Eidgenossenschaft

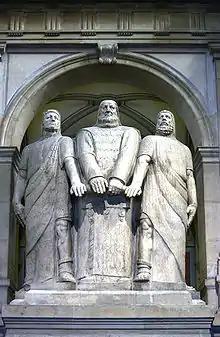
The Three Confederates (1914), monumental statue by James Vibert in the Federal Palace of Switzerland.

Eidgenossenschaft is a German word specific to the political history of Switzerland.